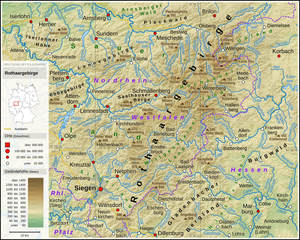
Le Rothaargebirge est une chaîne de moyenne montagne qui appartient au Sauerland, une région montagneuse en Rhénanie-du-Nord-Westphalie. Elle culmine à une altitude de 843 mètres. Le sommet le plus connu est le Kahler Asten.